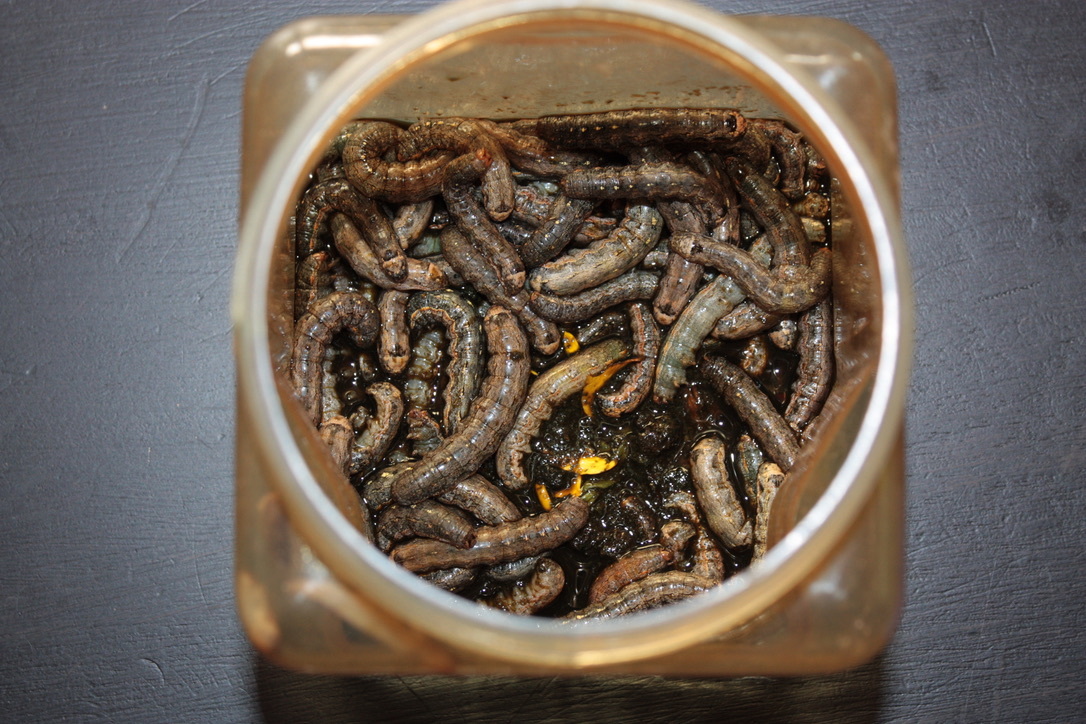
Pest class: cutworms